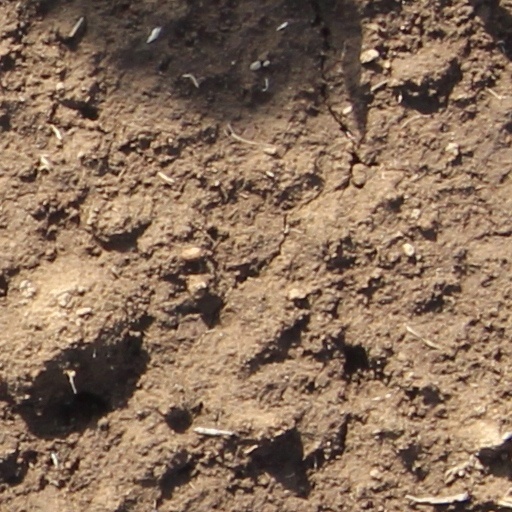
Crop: wheat